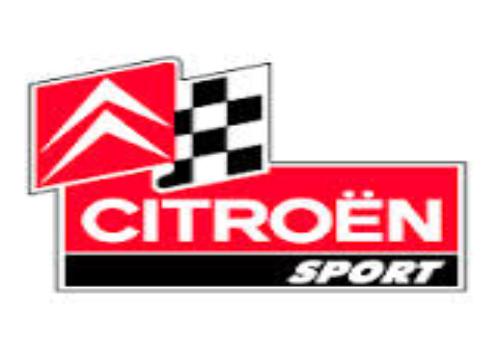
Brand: Citroen
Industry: Transportation